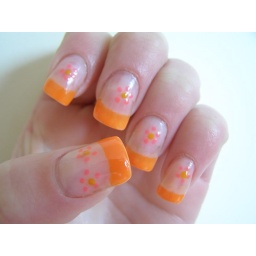
here ive painted the tips in bright orange nail varnish and added some flowers using bright pink nail varnish.